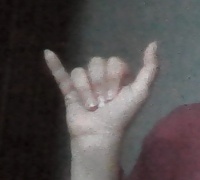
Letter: ya